Demographics of Georgia (country)

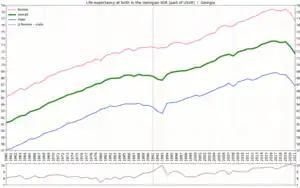
Life expectancy in Georgia since 1960 by gender

Georgians are the predominant ethnic group in Georgia, according to the 2014 census 86.83% of the population. The proportion in 2014 was much higher than in preceding censuses as in 2014 Abkhazia and Tskhinvali Region were not under government control and therefore not included. As a result of this the proportion of Ossetians and Abkhazians was very low (0.39% and 0.02%, respectively).